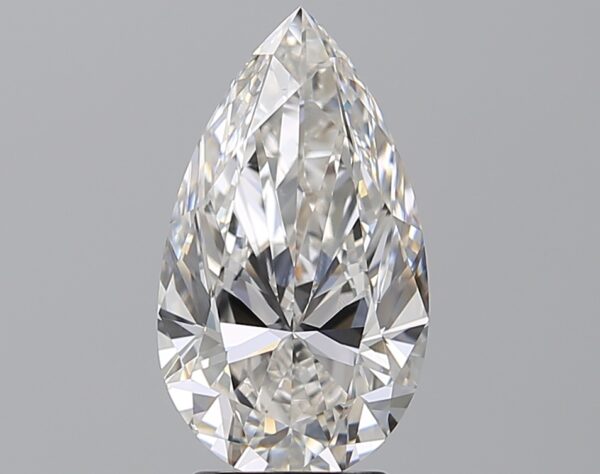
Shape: pear
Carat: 3.01
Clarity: VS1
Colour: G
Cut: EX
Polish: EX
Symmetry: EX
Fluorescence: N
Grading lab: GIA
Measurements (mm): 13.29 x 7.6 x 4.75